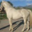
Label: horse